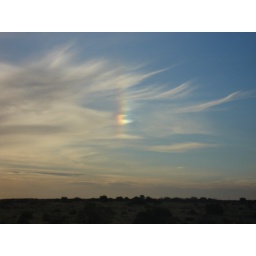
morning sky somewhere during the 50 hour bus trip in argentina